Signed network

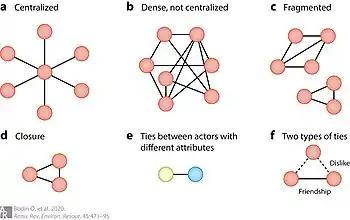
Panel F consists of two types of ties: friendship (solid line) and dislike (dashed line). In this case, two actors being friends both dislike a common third (or, similarly, two actors that dislike a common third tend to be friends).

In a social network analysis (as in blockmodeling), a positive or a negative 'friendship' can be established between two nodes in a network; this results in a signed network. As social interaction between people can be positive or negative, so can be links between the nodes (representing persons).